Richelieu-class battleship

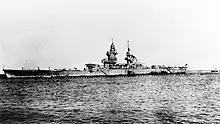
"Richelieu" in Dakar in 1940

Work on "Richelieu" was expedited as war with Germany became increasingly likely in 1939, and she was completed just days before the Germans won the Battle of France in June 1940. The ship, still missing most of its anti-aircraft guns, fled to Dakar in French West Africa to keep her under French control. There, she came under repeated British attacks that had been intended to either compel the battleship to join the Free French Naval Forces or sink her. The first, during Operation Catapult in July 1940, centered on attacks by Fairey Swordfish torpedo bombers that scored one torpedo hit but did not do serious damage. The second attack, resulting in the Battle of Dakar, followed in September and involved a planned landing of Free French Forces to seize the colony. A pair of British battleships— and —attacked the ship at long range, though fire from "Richelieu" and nearby coastal batteries kept the British at bay until the submarine torpedoed and badly damaged "Resolution", forcing the British to withdraw. "Richelieu" had been hit once in the battle, and more importantly for her state of readiness, three of her main battery guns had exploded from faulty shells during the action.